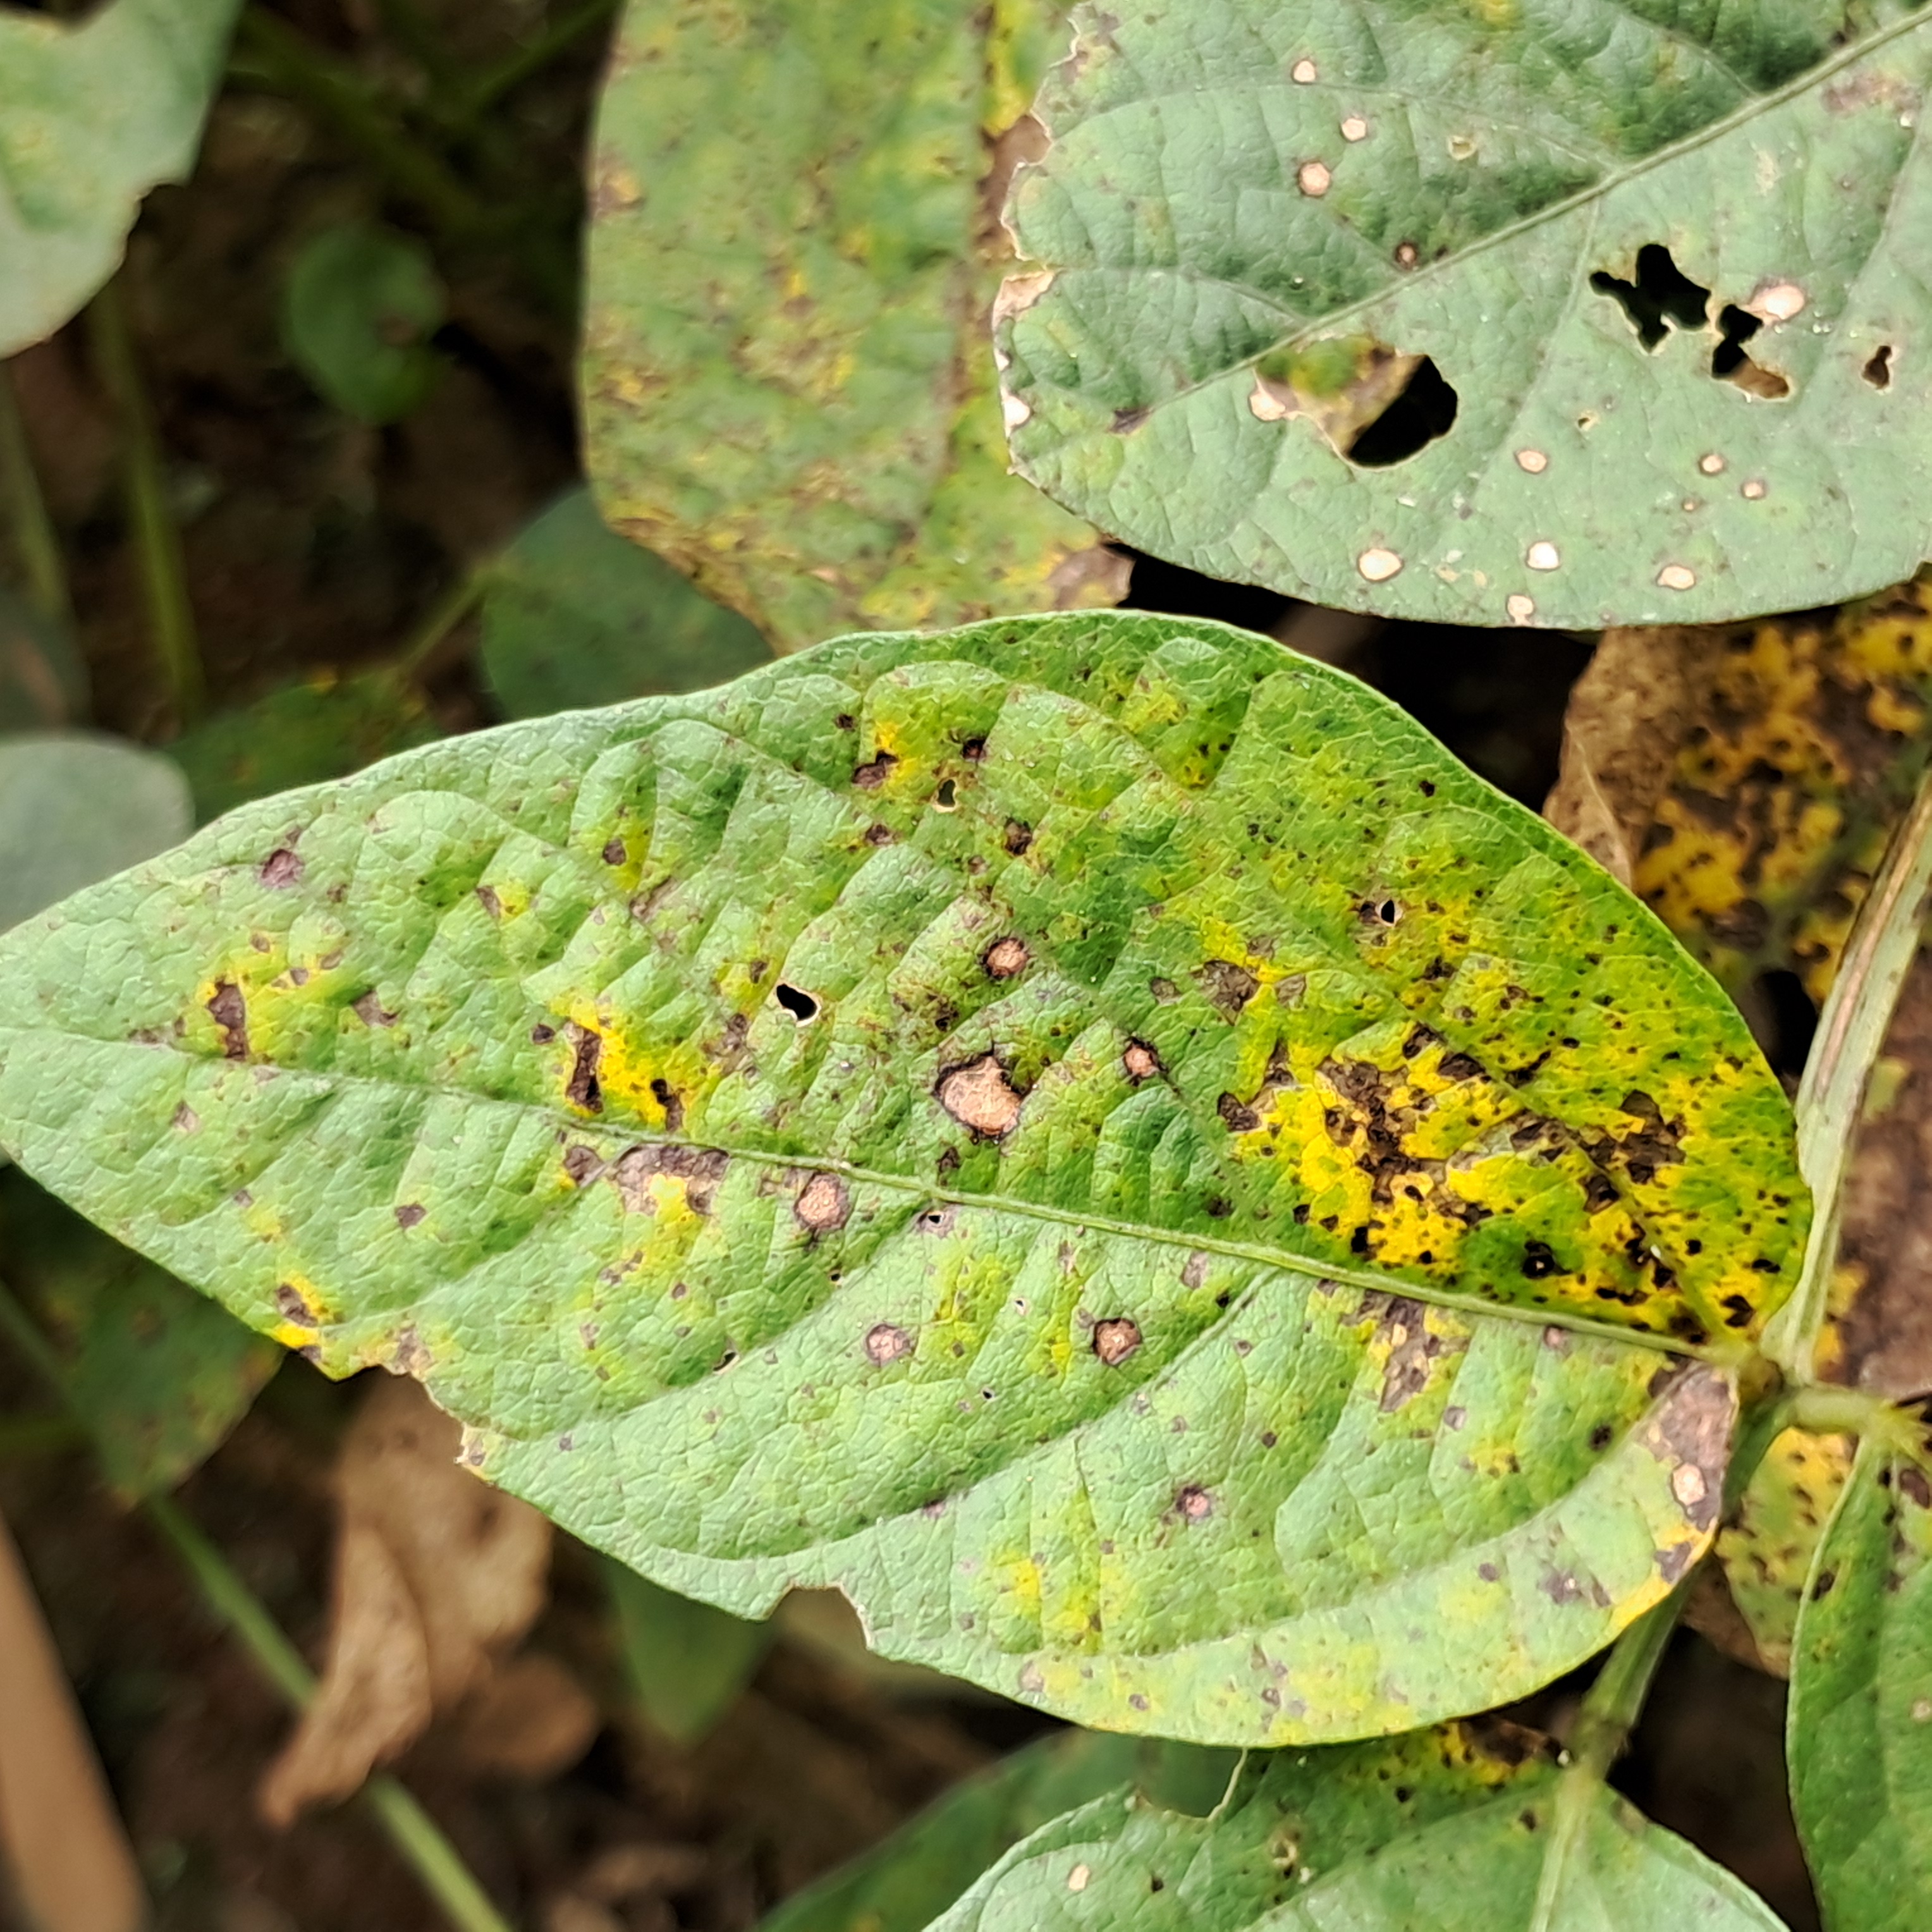
Label: Frog_Leaf_Eye